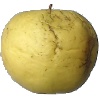
Label: golden_apple